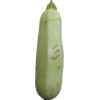
Label: zucchini